Woosung railway

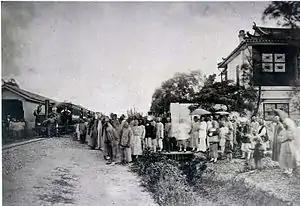
The opening of the Woosung road.

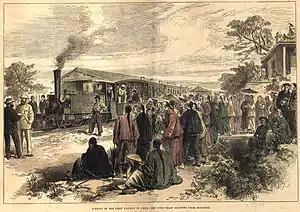
The opening of the Woosung Road, as depicted by the September 2, 1876, "Illustrated London News".

Nonetheless, officials at Shanghai were repeatedly troubled about constructing a railway between the city and a Yangtze port, as the mouth of the Suzhou Creek continued to silt up, obstructing deep-bottomed foreign vessels. Jardine, Matheson, & Co. initially established the Woosung Road Company as a front with a 200-share issue in 1865. Distributing shares to local businessmen did not succeed in winning official approval and land purchases were far more expensive than expected. The company stopped work in 1867.